Campo Imperatore

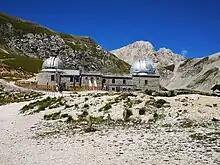
Astronomic observatory Gran Sasso from Campo Imperatore

Also located on the high plateau, taking advantage of the elevation and absence of man-made light, is the Campo Imperatore Near-Earth Object Survey (CINEOS), an observatory branch of Rome Observatory.